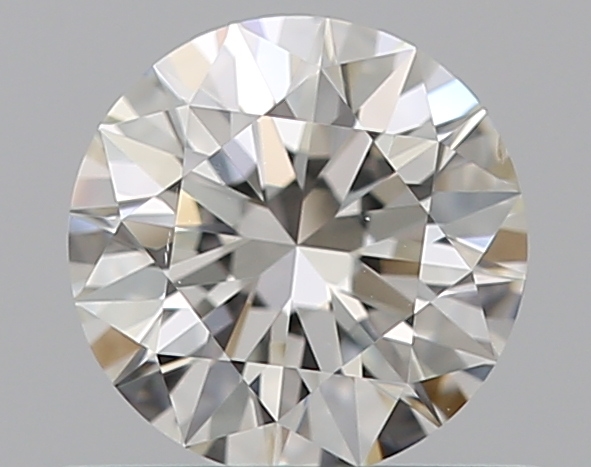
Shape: round
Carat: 0.5
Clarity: VS2
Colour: H
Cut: EX
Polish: EX
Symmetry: EX
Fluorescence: N
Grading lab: GIA
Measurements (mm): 5.09 x 5.12 x 3.15